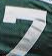
Number: 7